2008 Akihabara massacre

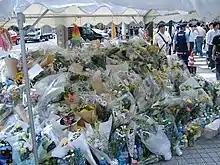
Makeshift memorial set up at Akihabara for mourning

Katō's parents gave an apology to the victims in a television interview after the massacre. As of 2010, Katō's father had resigned from his job and was living in seclusion in Aomori, while his mother had been hospitalized for mental health reasons. In April 2014, Katō's 28-year-old brother committed suicide, having previously indicated that he was unable to live with the scars and shame resulting from the massacre.